Serviços Aéreos Cruzeiro do Sul

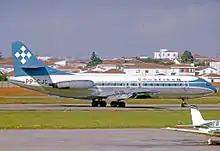
Sud SE-210 Caravelle VIR of Cruzeiro at São Paulo Congonhas Airport in 1975

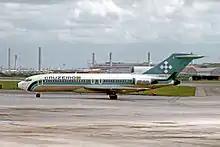
Boeing 727-193 of Cruzeiro at Rio de Janeiro International airport in 1975.

Cruzeiro management gave up the idea of operating long-distance flights and concentrated its efforts in creating an extensive domestic and regional network, in which flights to Bolivia, Paraguay, Peru, Ecuador and Venezuela were added. In January 1963, Cruzeiro entered the jet age when the operations with the SE.210 Caravelle started. Cruzeiro bought four of such aircraft. Following the closure of Panair do Brasil in 1965, Cruzeiro received another three of its Caravelles as well as three Consolidated Catalinas.